Bakso

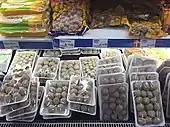
Bunch of pre-cooked "bakso" offered in supermarket refrigerator.

Bakso stalls usually served bottles of sauces, condiments, additions, and garnishing. Clients may add these condiments according to their personal preferences. The following condiments and accompaniments are often added to a bowl of bakso: